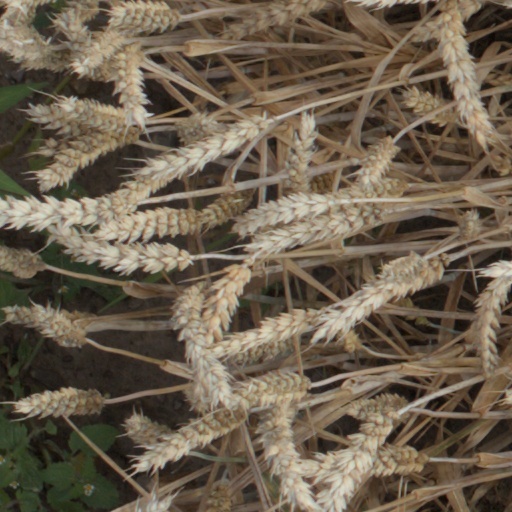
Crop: wheat